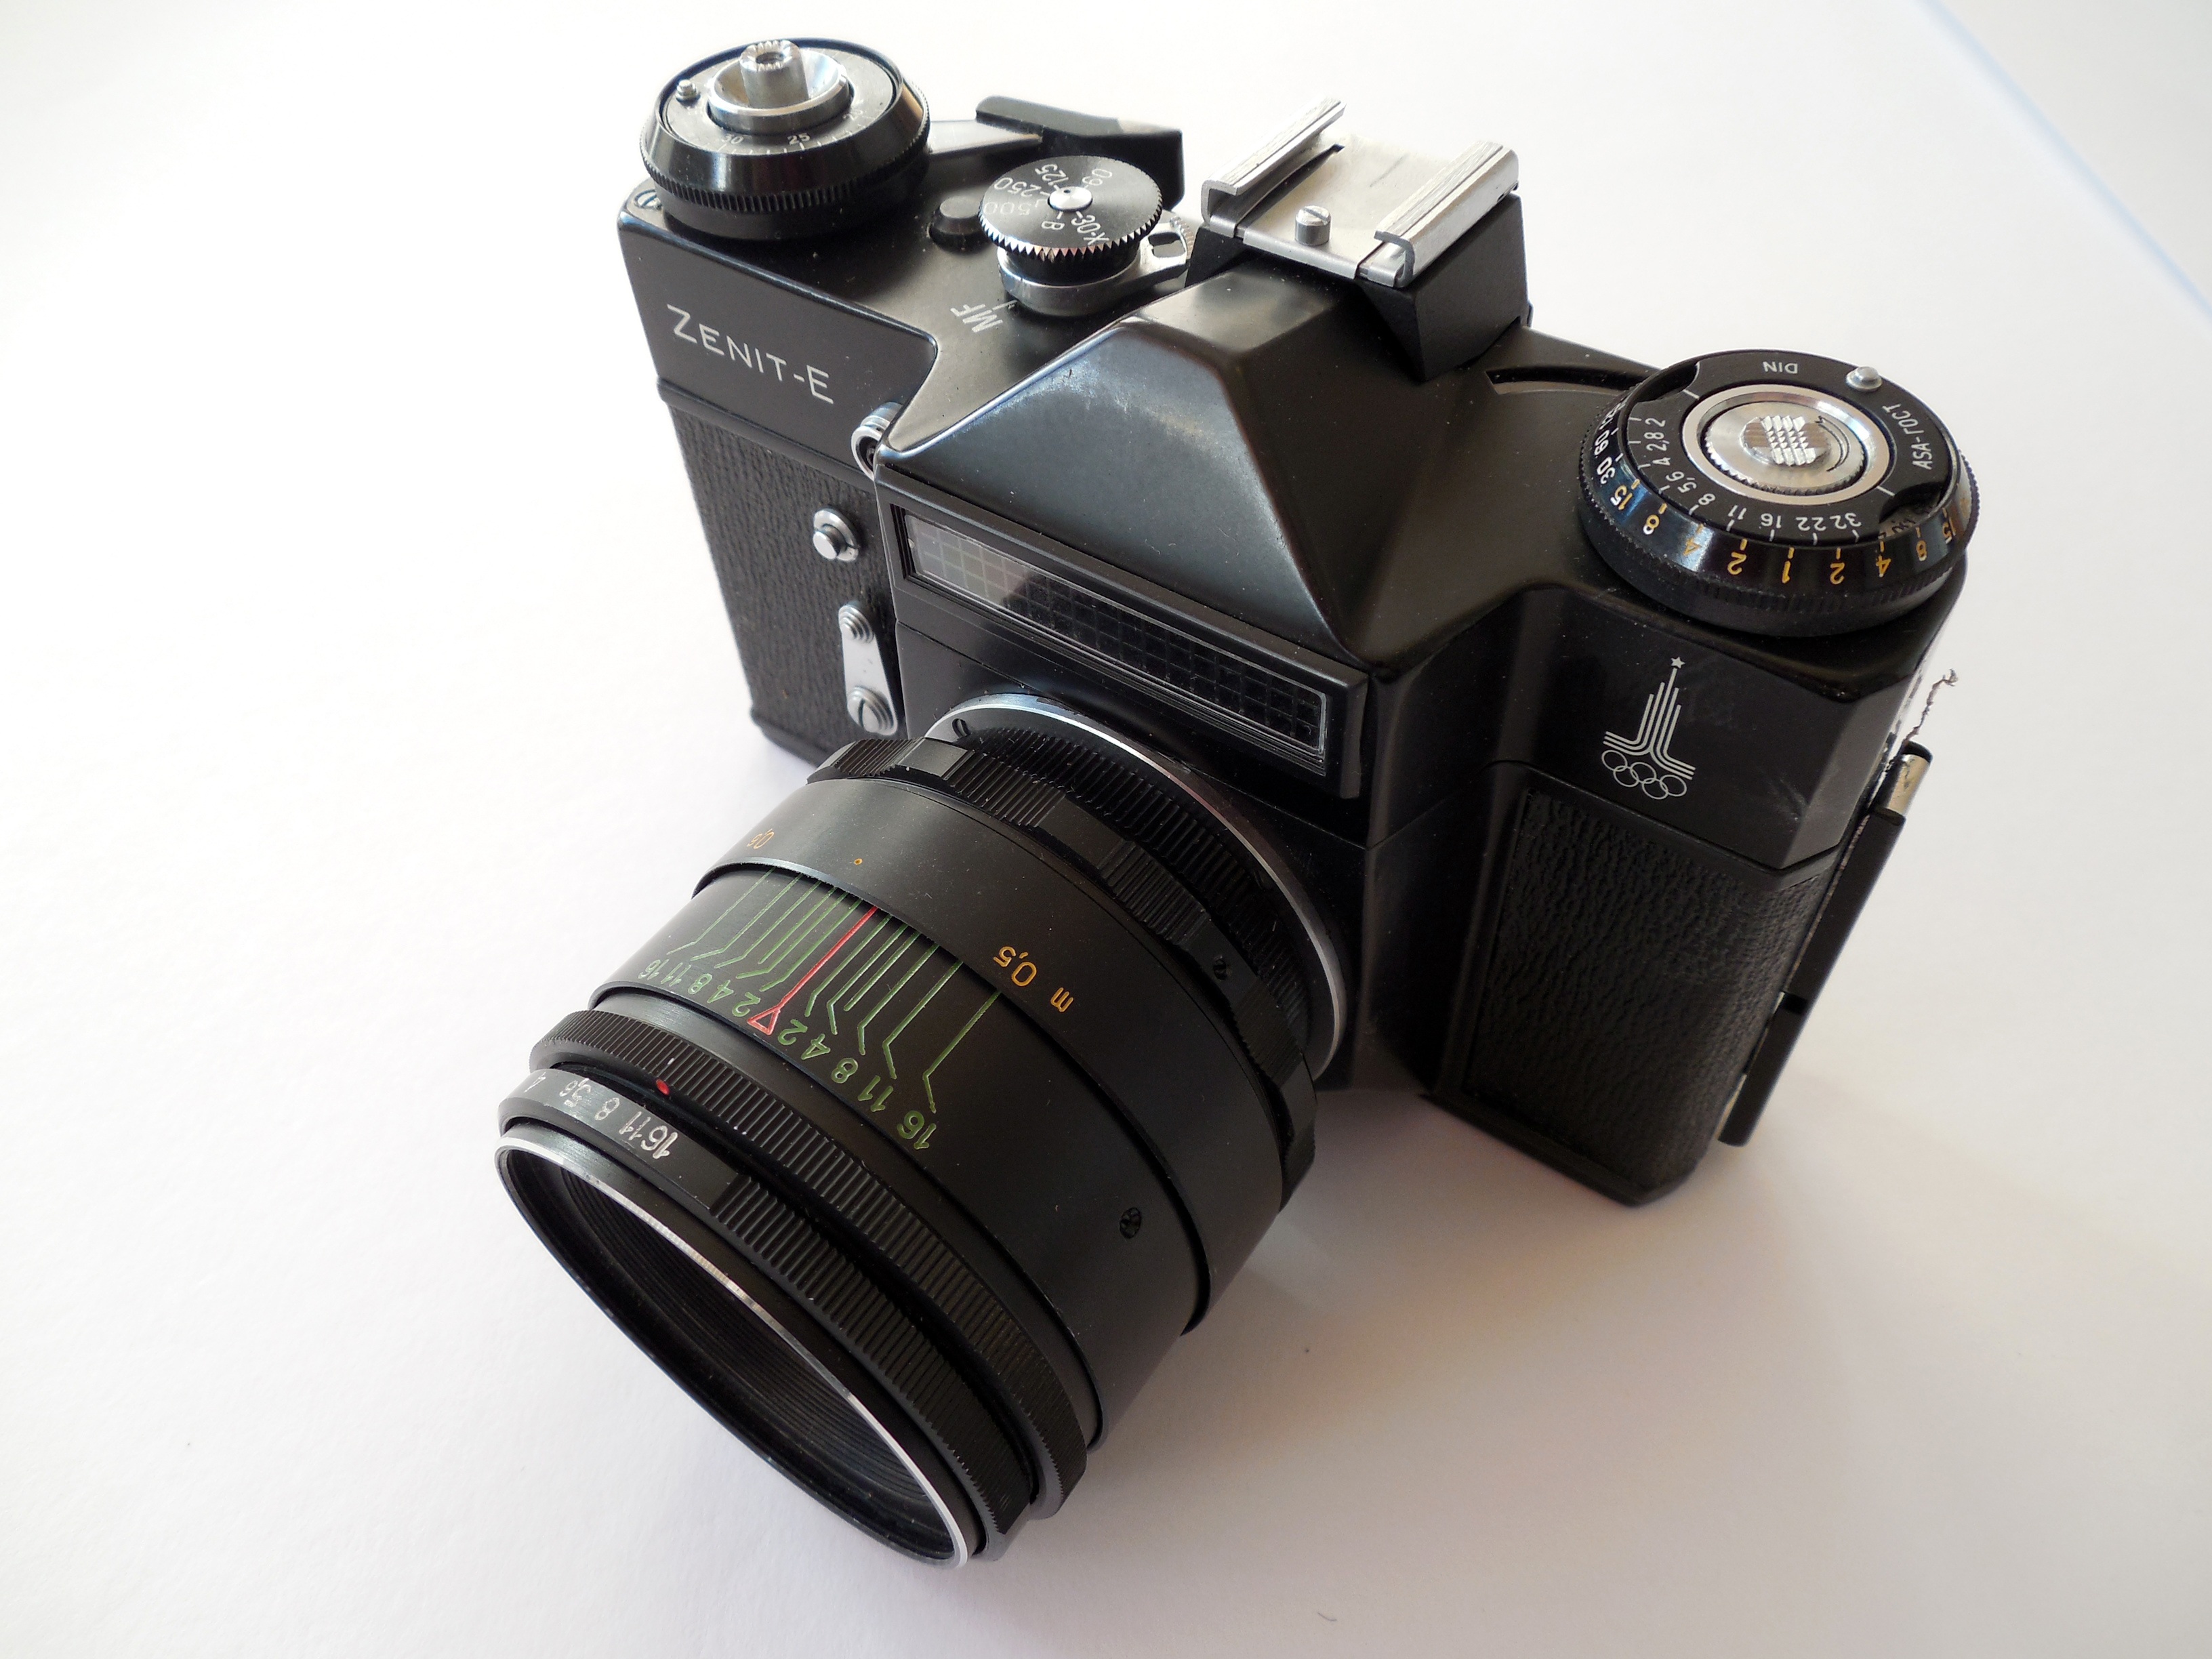
camera, photography, retro, old, analog, nostalgia, reflex camera, digital camera, ussr, camera lens, zenith, olympia, photo camera, digital slr, single lens reflex camera, cameras optics, mirrorless interchangeable lens camera, camera accessory, zenit e, sowetunion